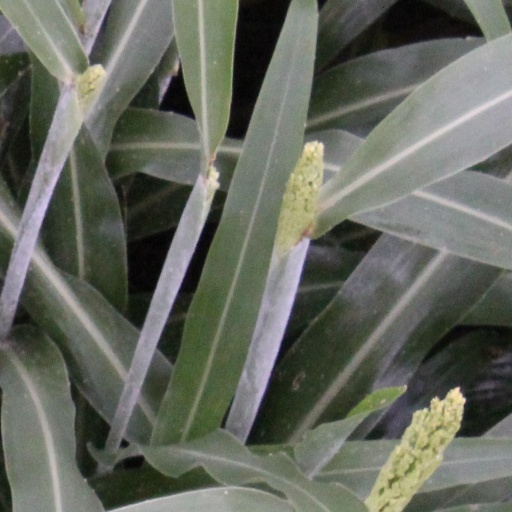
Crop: sorghum